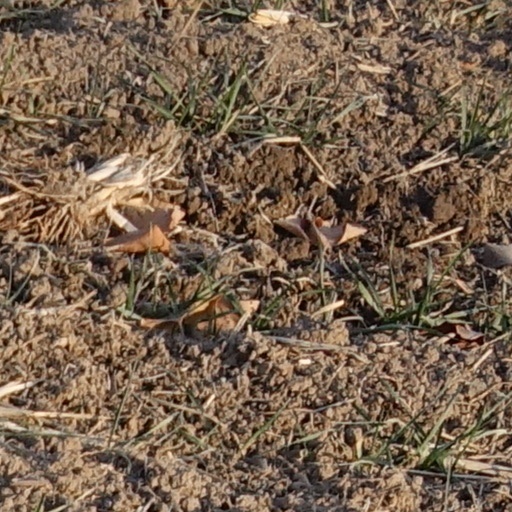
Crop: wheat